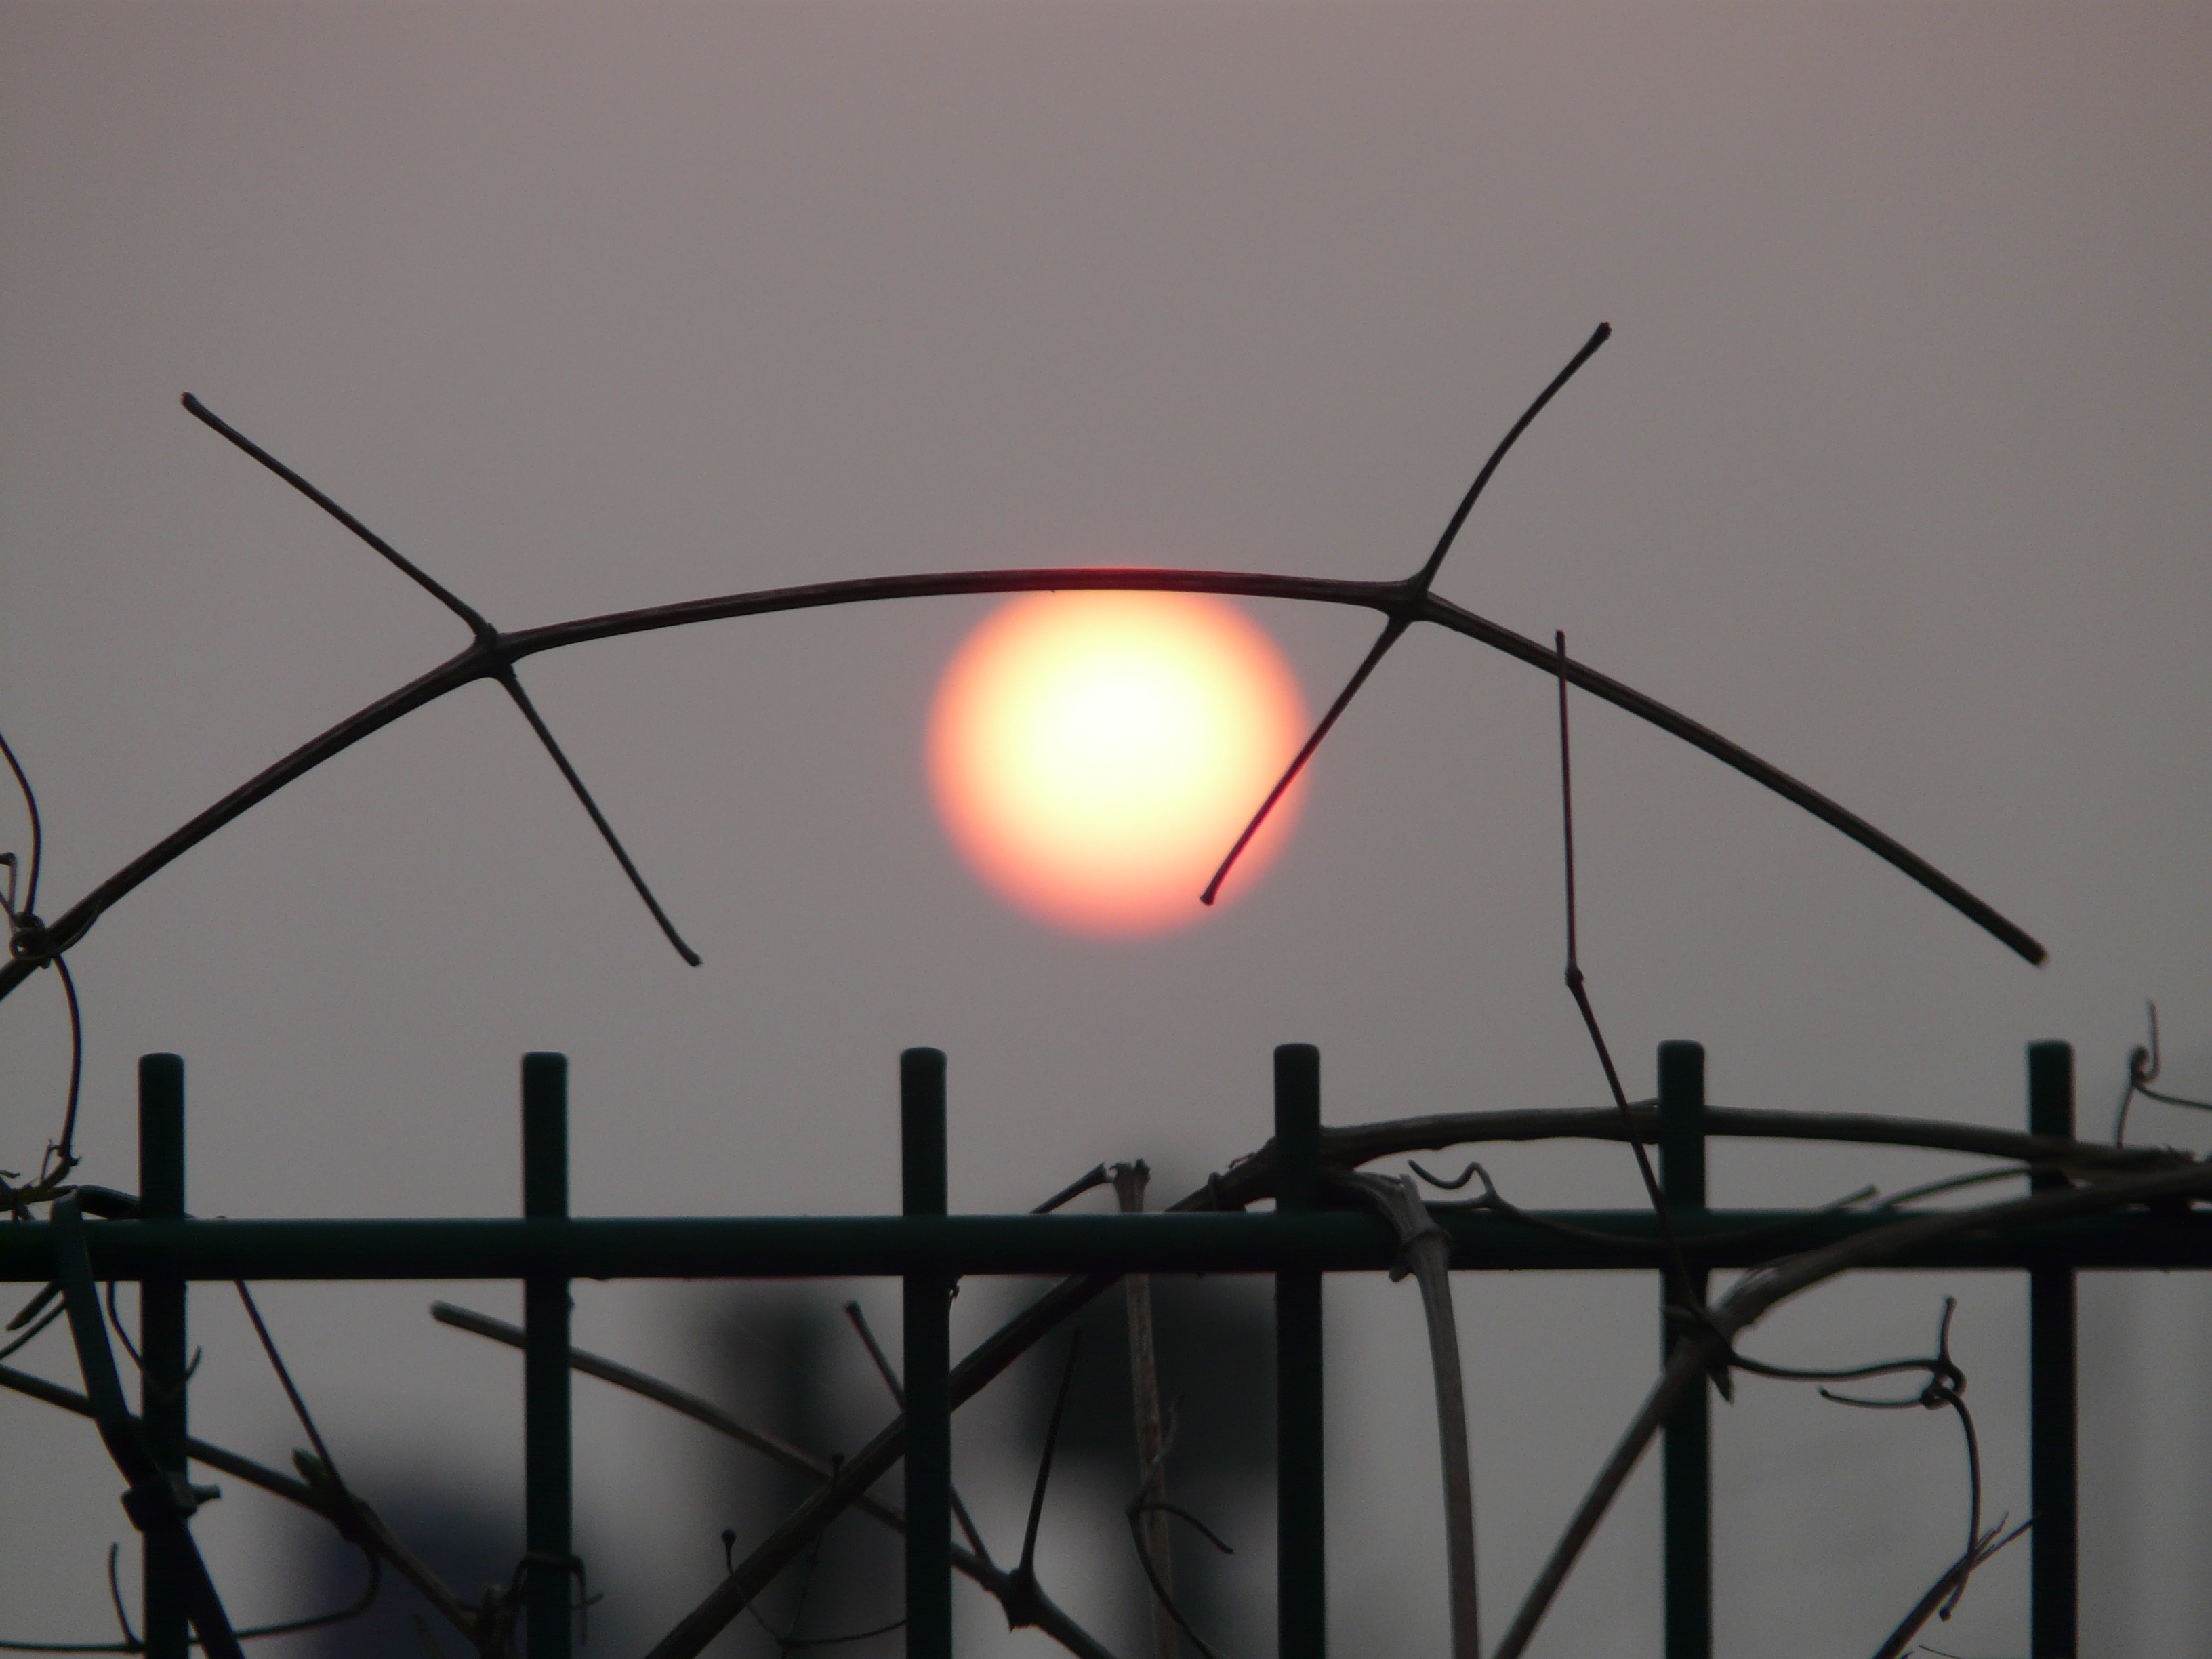
branch, light, fence, sky, sun, line, street light, lighting, circle, grey, lost, light fixture, planet, gloomy, caught, mood, shape, leave, trist, kahl, pale, end of the world